1941 in the United States

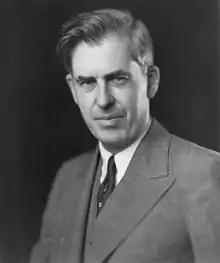
Henry A. Wallace becomes the 33rd U.S. vice president

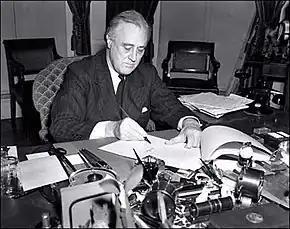
March 11: President Franklin D. Roosevelt signs the Lend-Lease law

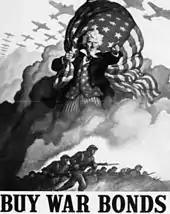
May 1: President Roosevelt buys the first War Bond

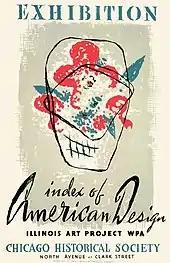
American Design exhibit 1941, Chicago, poster by WPA Art Project

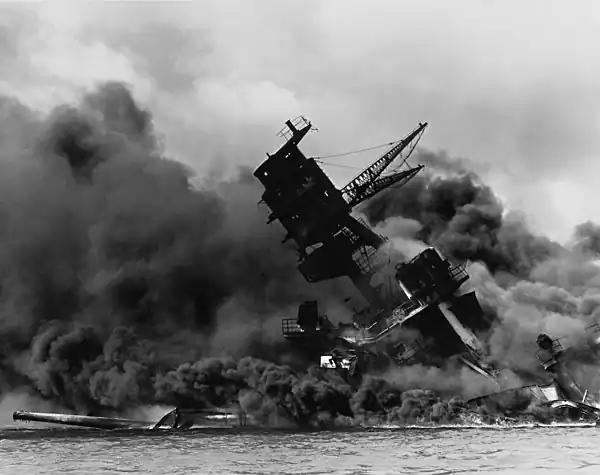
December 7: Attack on Pearl Harbor

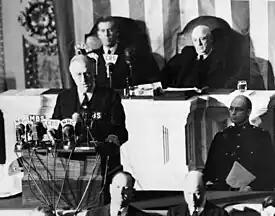
December 8: Infamy Speech and declaration war on Japan

Baseball fans across the nation witnessed two of the most amazing individual achievements the game has ever known. The two measures recorded during the 1941 campaign both stand to this day and are regarded by practically all to be unattainable in the game today. 1941 saw the great Joltin' Joe DiMaggio step up to the plate in 56 consecutive baseball games and hit safely to break a record that had stood since 1897 when Wee Willie Keeler totaled 45 consecutive games hitting safely over the course of the 1896 and 97 seasons. The Splendid Splinter, Ted Williams, also treated baseball fans to a feat that has also barely been threatened since by having a season for the ages. During the 1941 Teddy Ballgame managed to record a batting average over .400 by finishing the season with a .406 batting average. Although his average for the season is not the single season record for baseball, no player has hit .400 or better since.